Bearskin (German fairy tale)

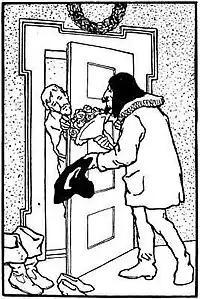
1909 illustration by Otto Ubbelohde which depicts the Devil thanking Bearskin for his help

The old man thanks Bearskin by allowing him to marry any of his three daughters. The oldest daughter runs away in fear. The middle one says that Bearskin is worse than an actual bear passing off as human. The youngest daughter agrees to fulfill her father's promise. Bearskin gives his fiancée one half of a ring and promises to return in three years. The maiden then dresses in black, waiting for her betrothed as her sisters mock her endlessly.